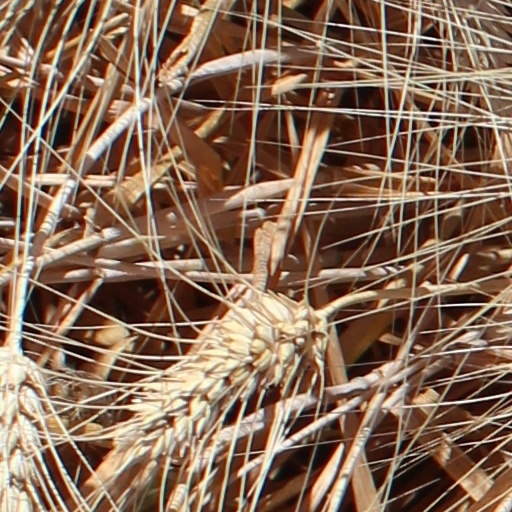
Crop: wheat